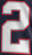
Number: 2